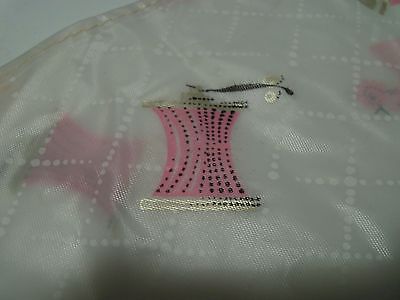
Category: toaster